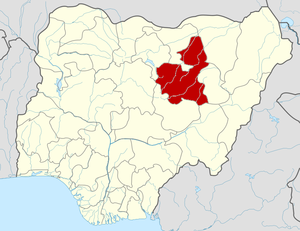
L'État de Bauchi est un État du nord du Nigeria.